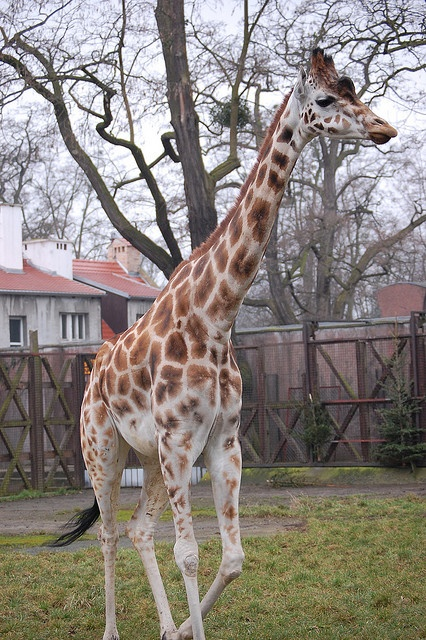
A giraffe standing on a grassy area enclosed by a wooden gate.
Tall giraffe standing alone standing by a tree.
A large giraffe walking in a fenced in area .
A giraffe walking in an enclosure surrounded with a brown fence.
A giraffe walks around in a fenced area.